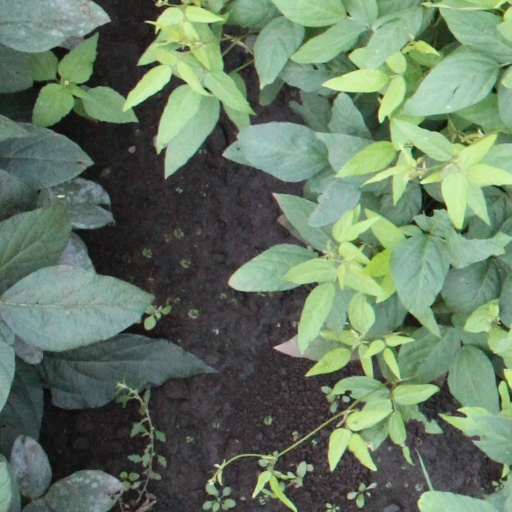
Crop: soybean